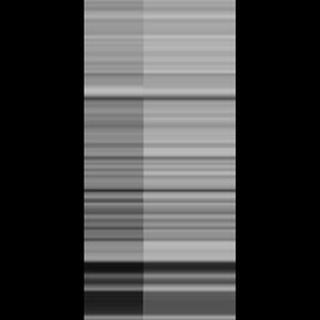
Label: healthy_sugarcane